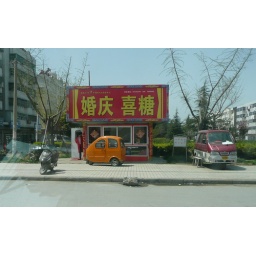
These three wheeled cars and vans were everywhere in Northern Jiangsu. Taken in Funing.